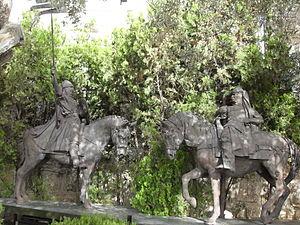
Jérusalem - statue équestre de Saladin et Richard Coeur de Lion, roi d'angleterre devant la citadelle de David עברית: ירושלים סמוך לשער יפו - פסל צלאח א-דין וריצ'רד לב הארי
Le Moyen-Orient est une expression d'origine occidentale qui désigne, pour les occidentaux, une région comprise entre la rive orientale de la mer Méditerranée et la ligne tracée par la frontière entre l'Iran d'une part et le Pakistan d'autre part. Le Moyen-Orient est l'Asie de l'Ouest et l'Égypte. Proche-Orient et Moyen-Orient ne désignent pas deux espaces géographiques clairement séparés, comme si, en allant vers l'est, on voyait se succéder le Proche-Orient et le Moyen-Orient avant d'atteindre l'Extrême-Orient. Ces termes désignent un même espace défini, au tournant des XIXᵉ et XXᵉ siècles, par le Foreign Office britannique comme le Middle East, et par le Quai d'Orsay français comme le Proche-Orient.